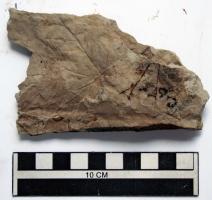
一个化石属于被子植物，其特征描述:属征：叶与现生睡莲相似，但未见繁殖器官

简述：叶圆盘状心形，基部深心形，叶缘具不显的楔形细齿，脉从基部放射状发出。

详述：叶圆盘状心形，直径约2~2.6cm，基部深心形，叶缘具不显的楔形细齿。脉从基部放射状发出，约14条，问着叶缘不规则的分叉，常1~2次分叉，分支到叶缘渐消失，三次脉不显。叶的质地较厚。